Jean Ango

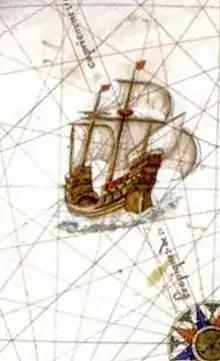
Sailing ship near Java la Grande in Vallard Atlas 1547, Dieppe school.

Jean Ango (an Italianized form of Jehan Angot) (1480–1551) was a Norman shipowner who provided ships to Francis I, King of France, for exploration of the globe. A native of Dieppe, Ango took over his father's import-export business and ventured into the spice trade with Africa and India. He was one of the first French traders to challenge the monopoly of Spain and Portugal, in addition to trading with the eastern Mediterranean, the British Isles, and the Low Countries. He also helped to finance the voyages of Giovanni da Verrazzano and Jacques Cartier.